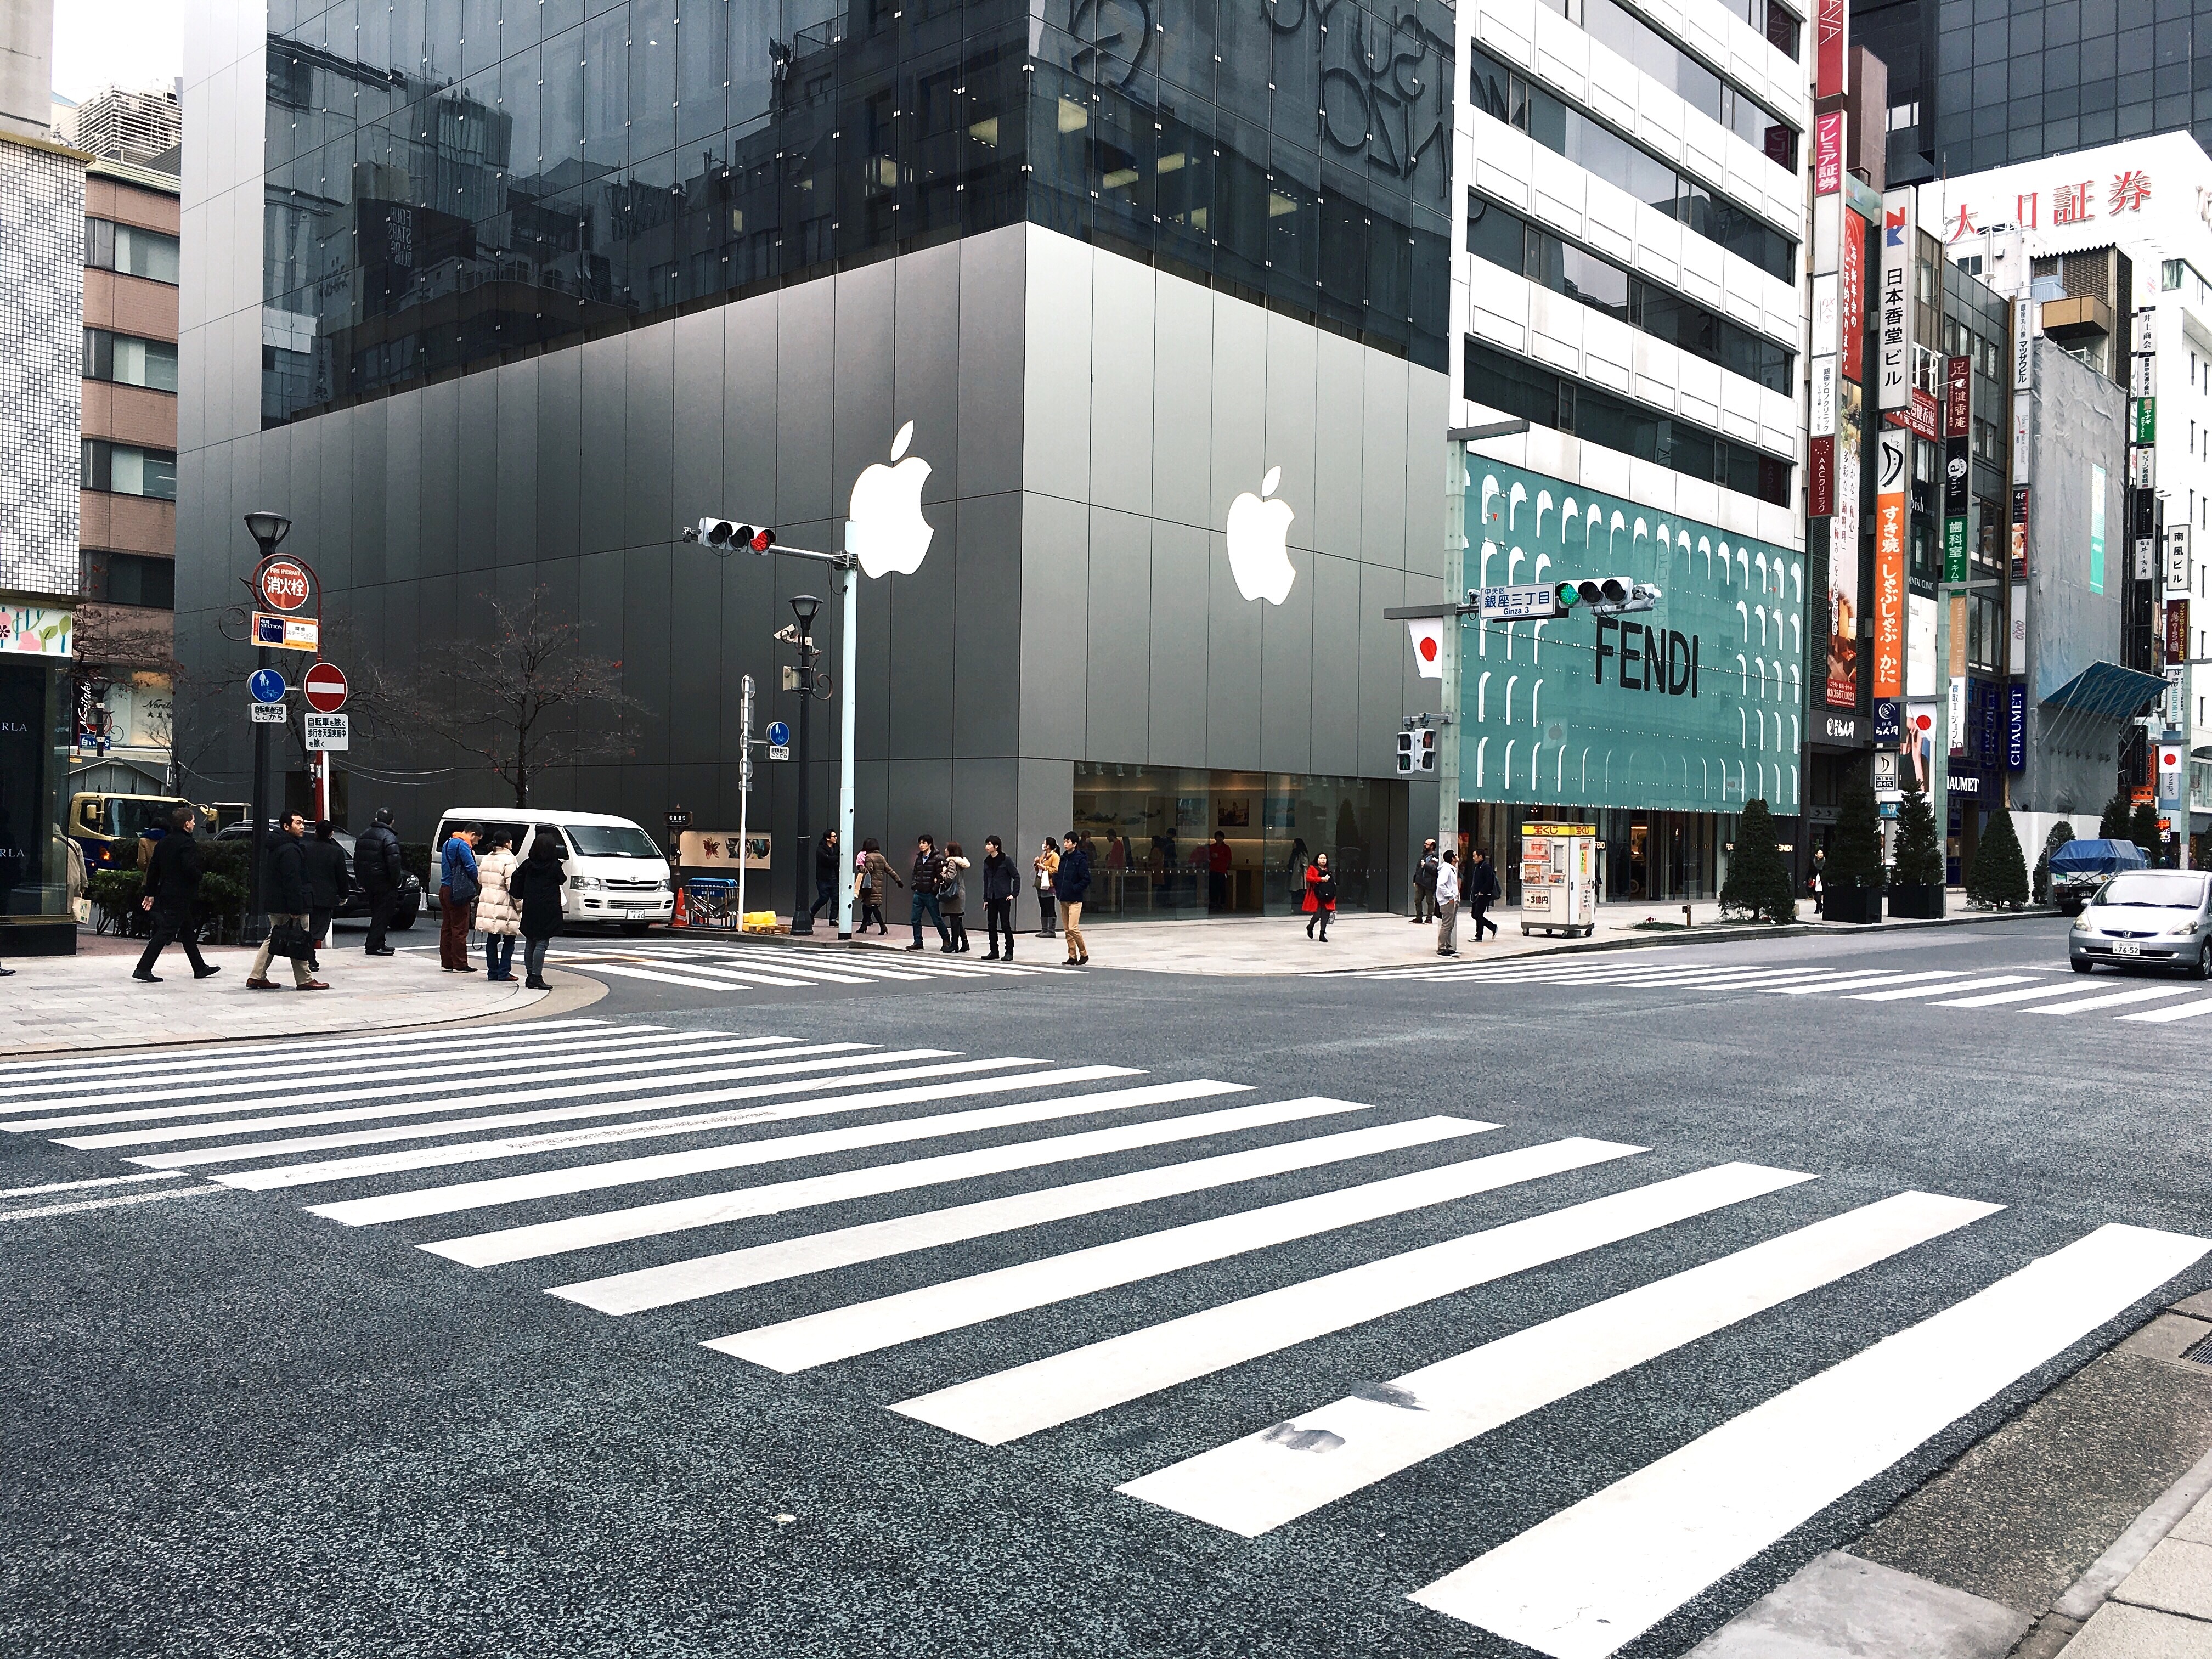
pedestrian, road, street, city, downtown, lane, lighting, infrastructure, zebra crossing, pedestrian crossing, urban area